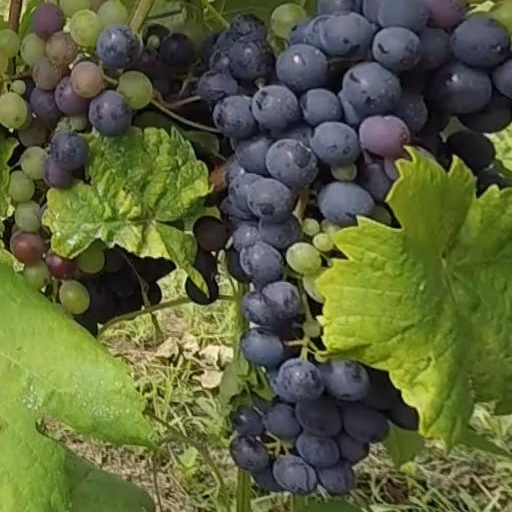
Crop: grape